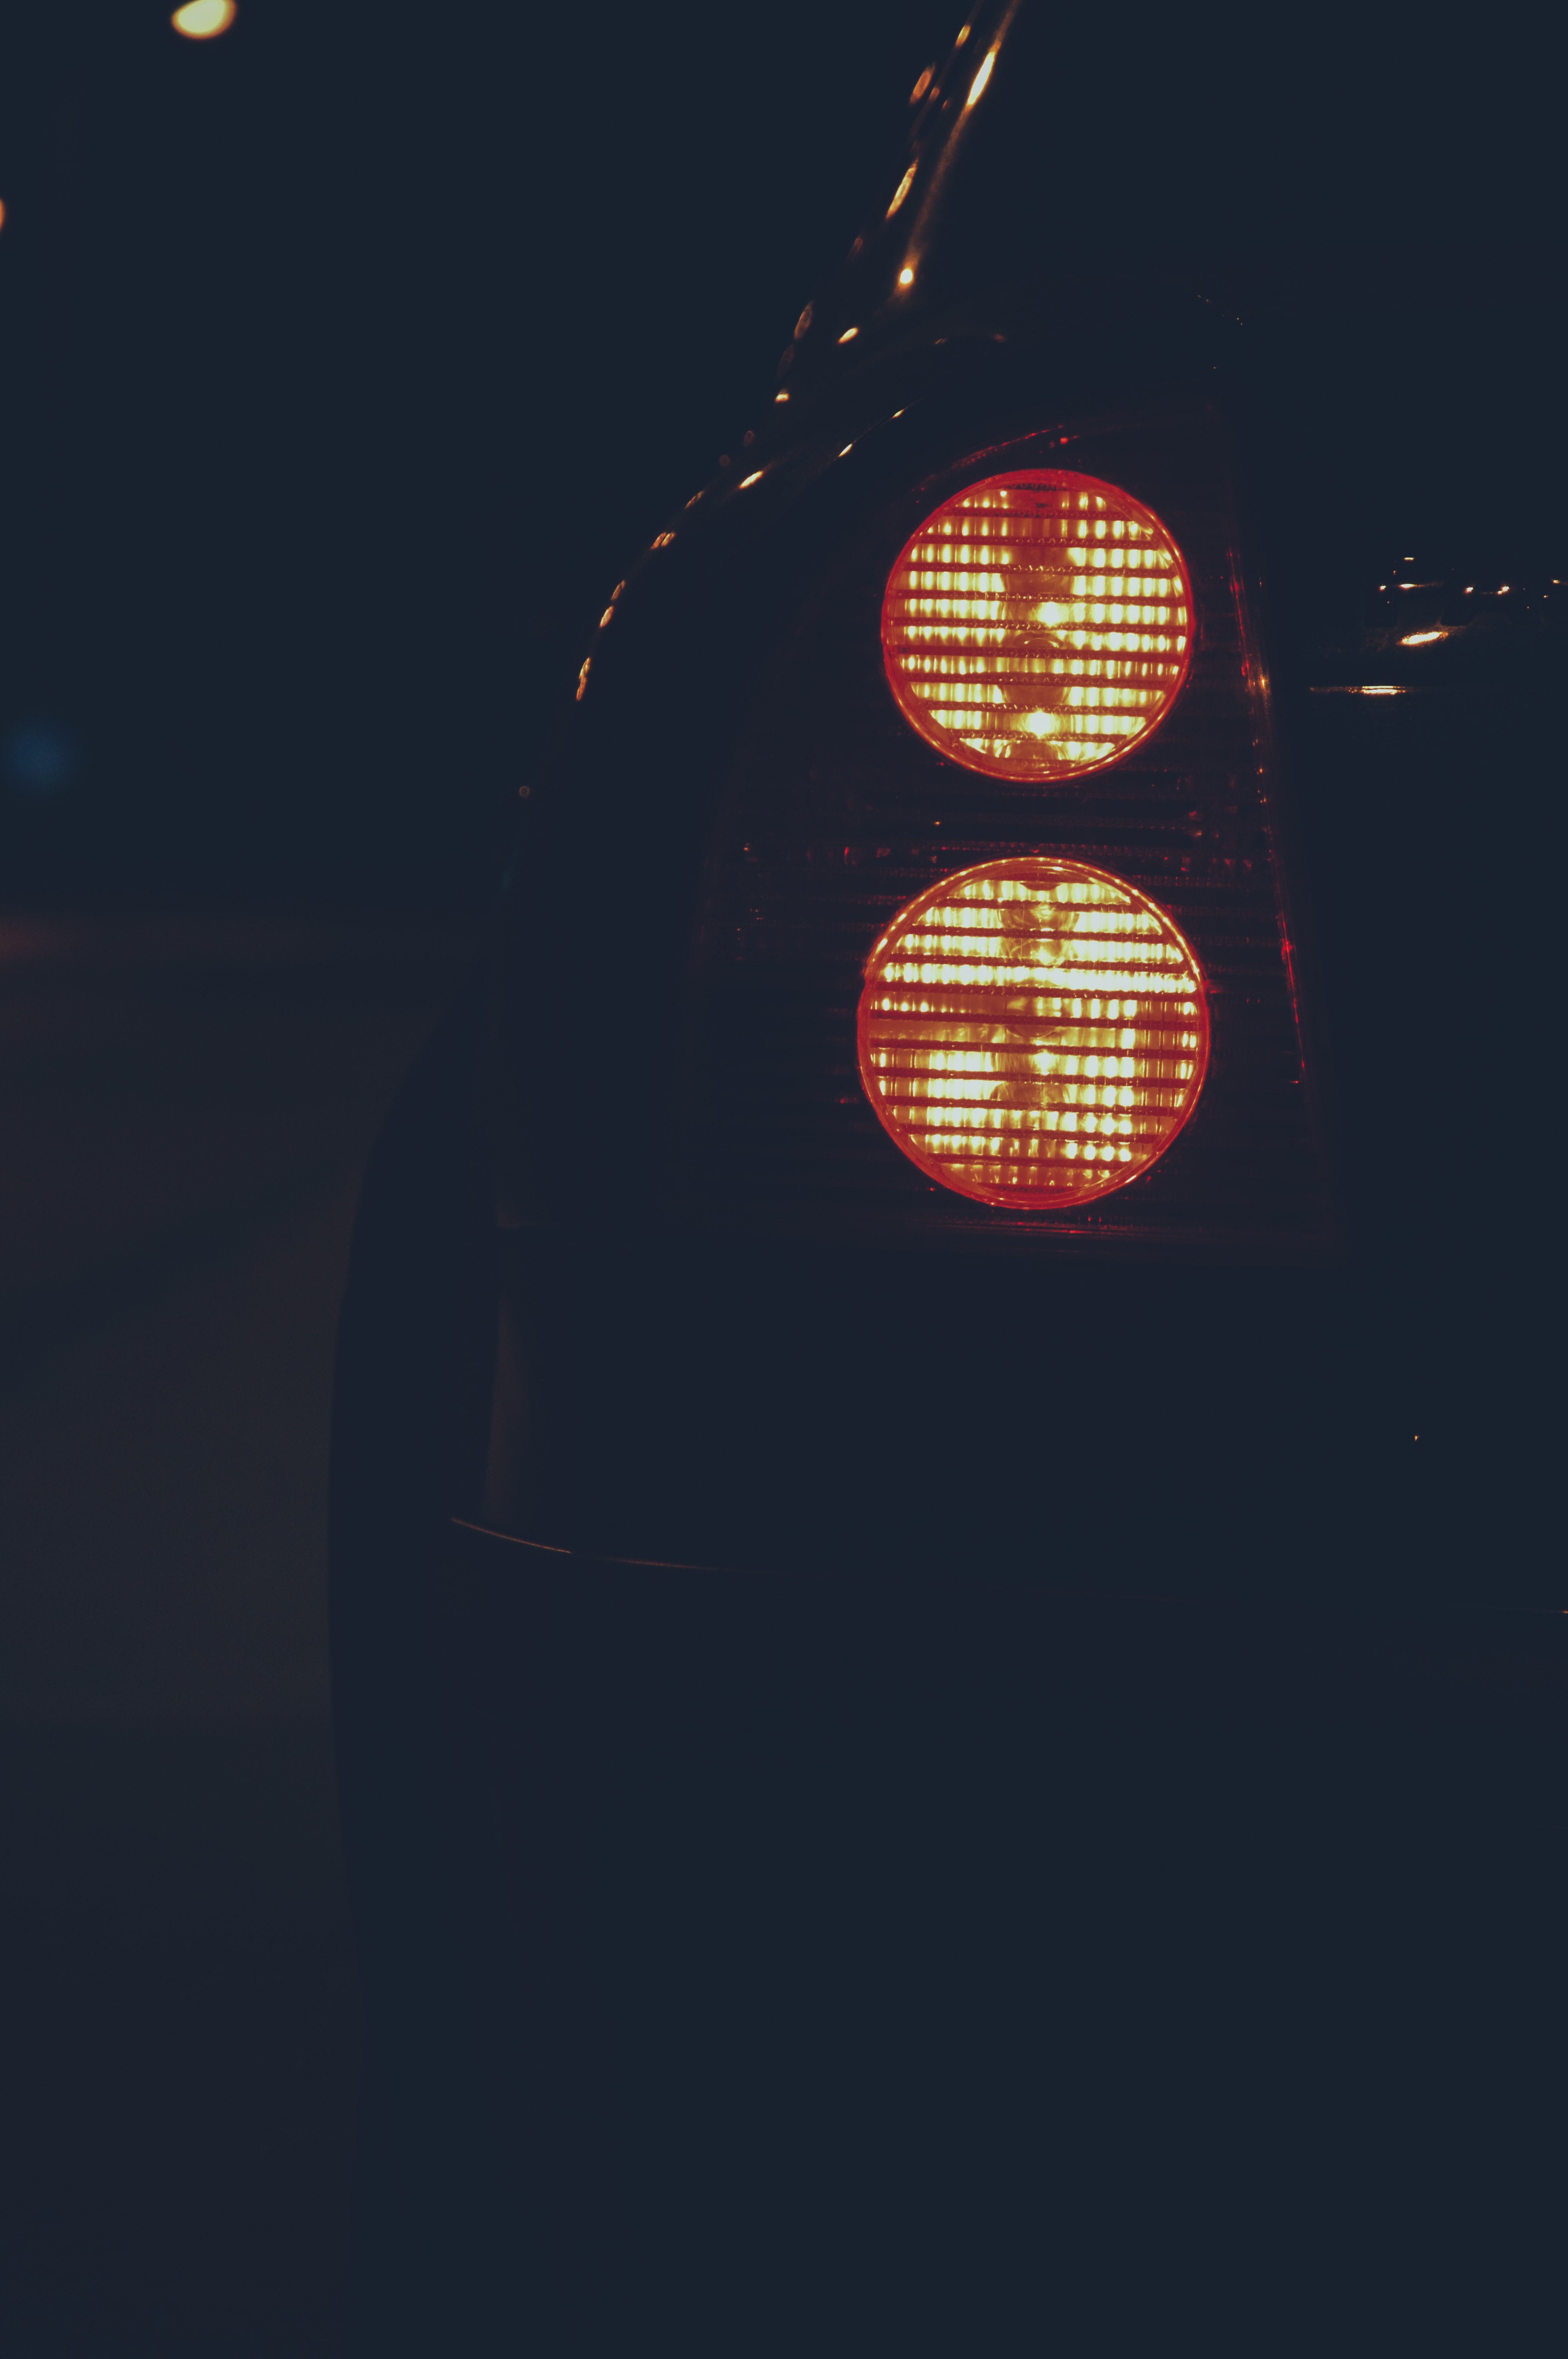
light, blur, car, night, dark, evening, red, vehicle, auto, darkness, lighting, modern, circle, lights, illustration, light fixture, shape, screenshot, car lights, computer wallpaper